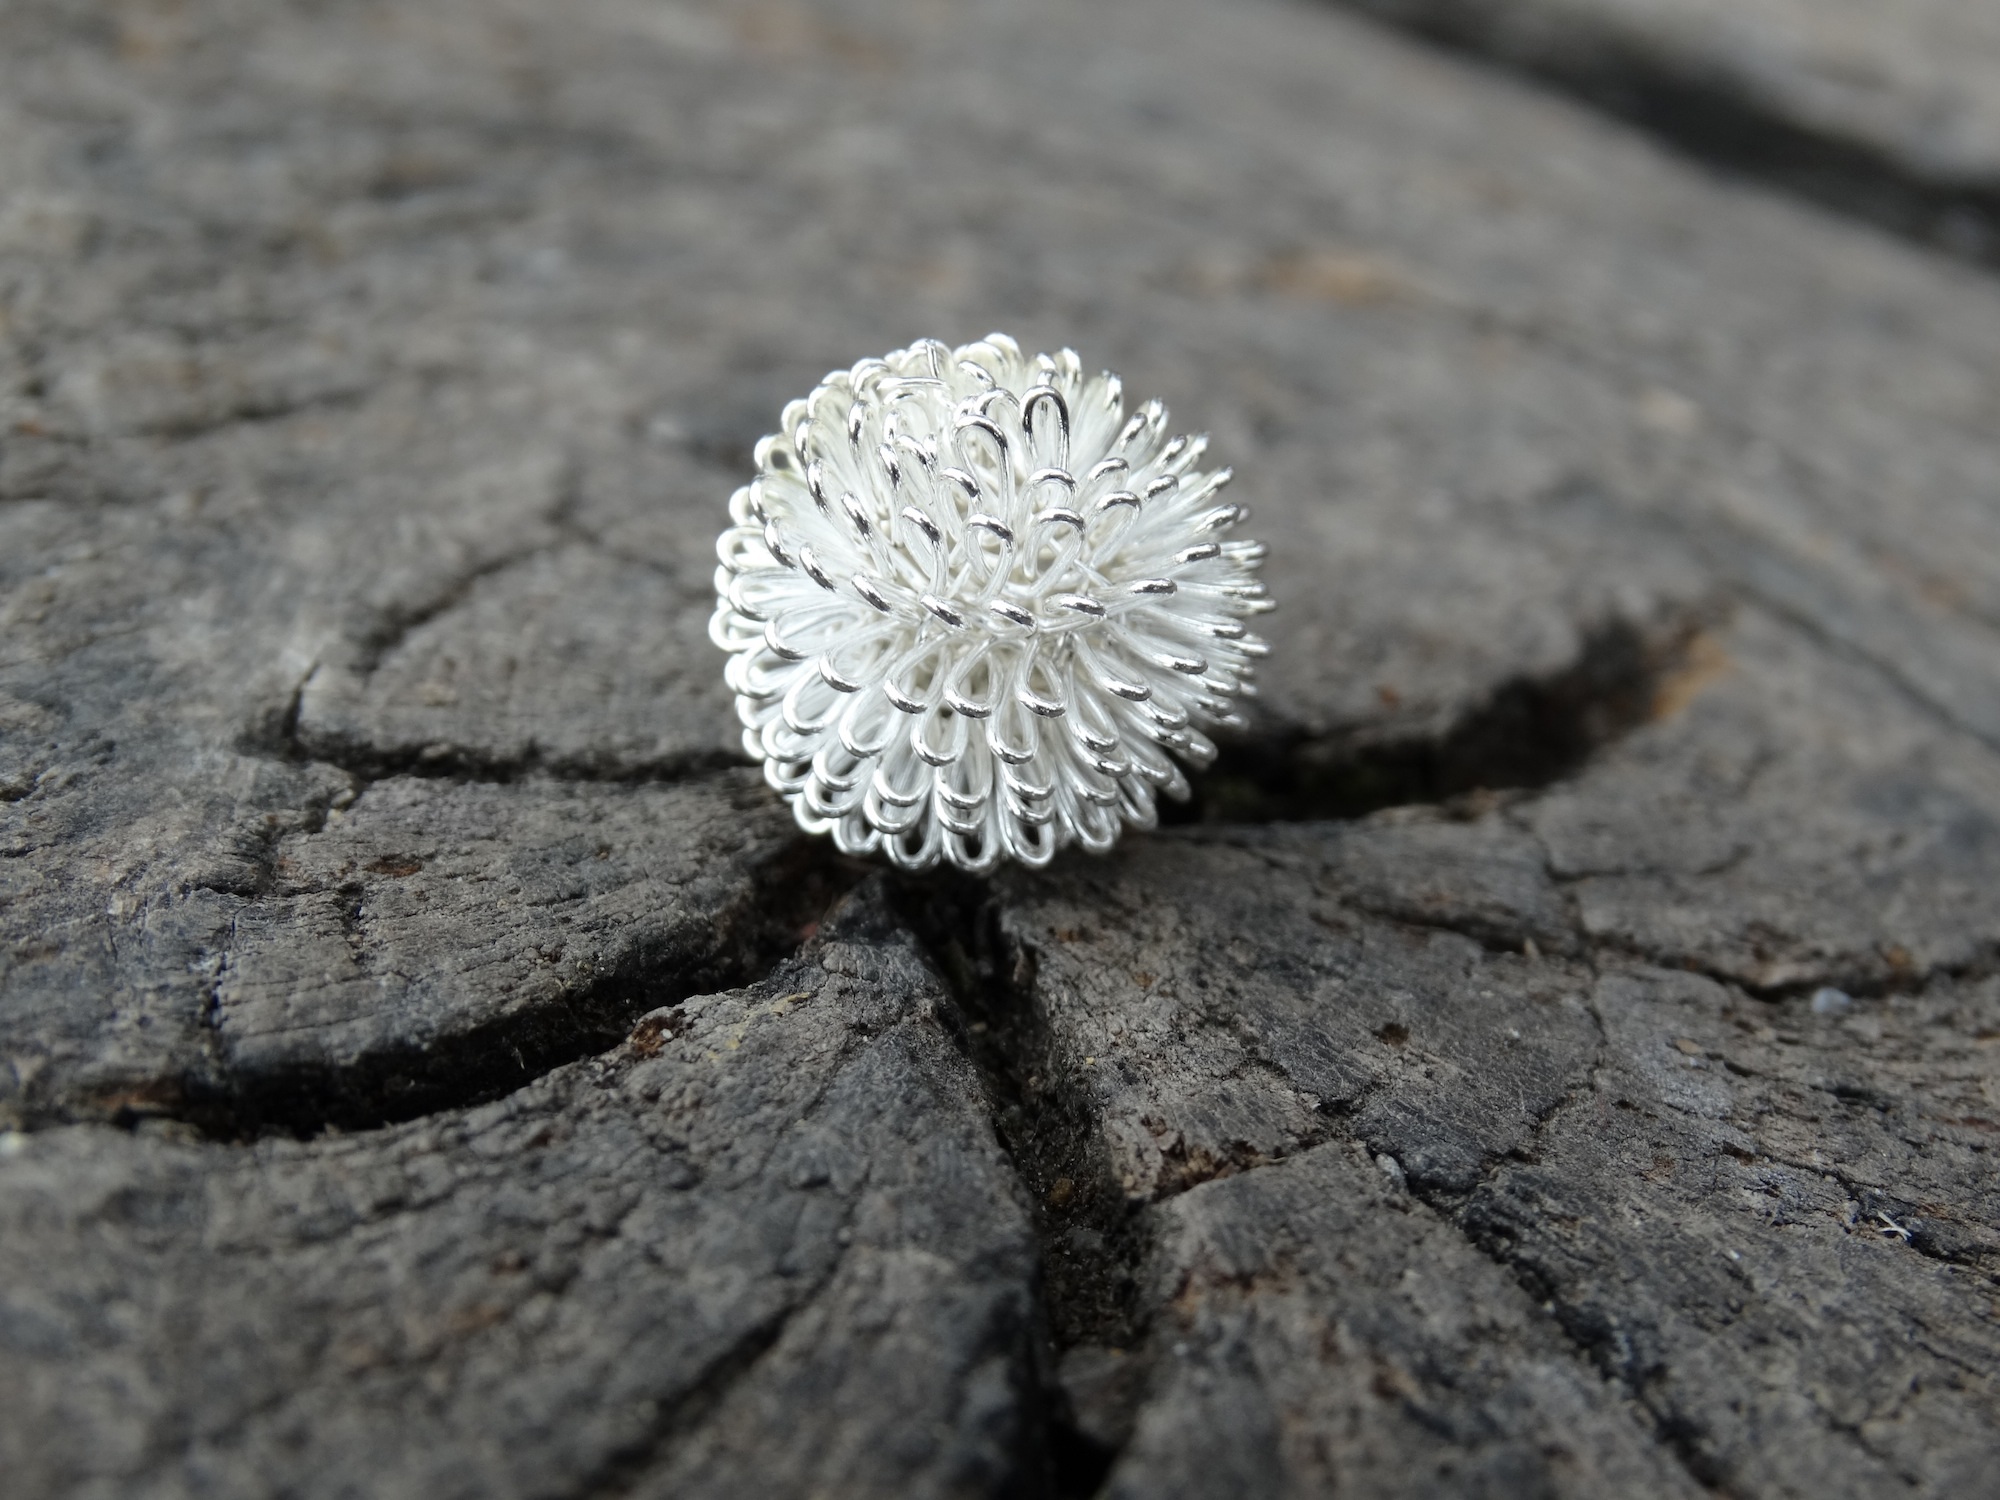
nature, forest, structure, wood, leaf, flower, old, log, soil, close up, trees, art, ball, cracks, silvery, macro photography, about